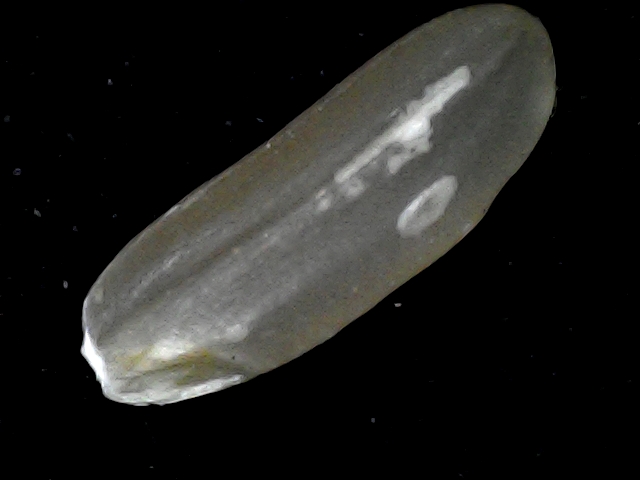
Rice variety: BR23